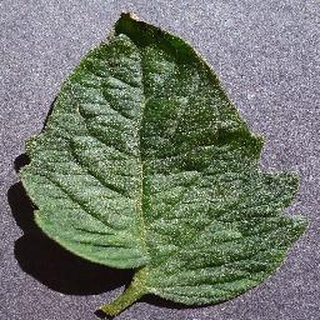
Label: healthy_tomato